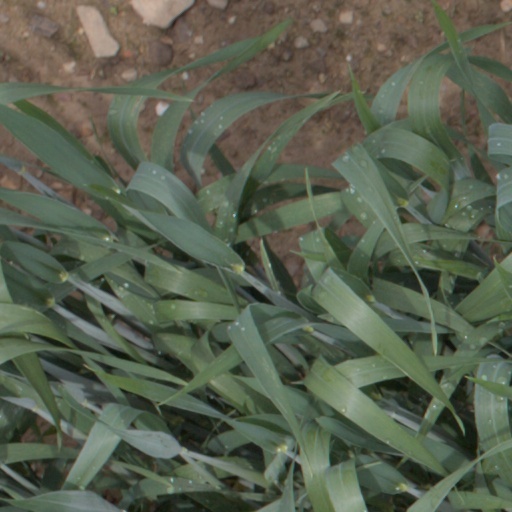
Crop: wheat